Lock Haven, Pennsylvania

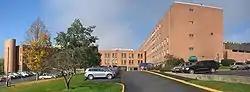
Wings of a three-to-four-story red brick building wrap around a parking lot filled with many cars.

Lock Haven Taxi, based in the central downtown, has taxicabs for hire. Fullington Trailways provides daily intercity bus service between Lock Haven and nearby cities including State College, Williamsport, and Wilkes-Barre. Charter and tour buses are available through Susquehanna Trailways, based in Avis, northeast of Lock Haven. Pennsylvania Bicycle Route G follows Pennsylvania Route 150 and links to the Pine Creek Rail Trail at the eastern end of the county near Jersey Shore, Pennsylvania. A walking trail on the levee along the river is restricted to pedestrian use.